Vyacheslav Markhayev

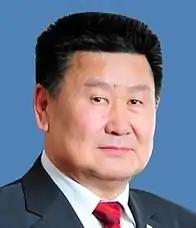

Vyacheslav Mikhailovich Markhayev (born 1 June 1955, Sharaldai, Bokhansky District, Irkutsk Oblast) is a Russian politician who is currently a member of parliament, a deputy of the State Duma since 2021, as he already served a member of the State Duma elected in 2011.